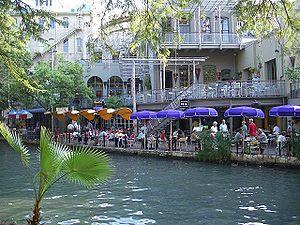
La ville de San Antonio est le siège du comté de Bexar, dans le sud de l'État du Texas, aux États-Unis. Lors du recensement fédéral de 2010, sa population était de 1 327 407 habitants, ce qui en fait la septième ville du pays et la seconde du Texas. Son aire urbaine, quant à elle, regroupait 2 142 508 habitants en 2010. San Antonio est une importante ville militaire ainsi qu'un centre de la haute technologie et du tourisme. D'importants équipements de l'Armée et de l'Armée de l'air américaines sont à proximité. San Antonio est surnommée « Petite Venise du Texas » à cause des canaux qui traversent son centre-ville. Elle est visitée par 20 millions de personnes chaque année.